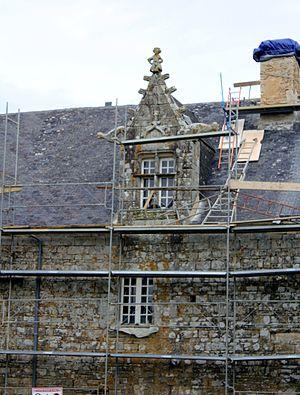
Manoir de Kergal This building is indexed in the Base Mérimée, a database of architectural heritage maintained by the French Ministry of Culture,
Le manoir de Kergal est un manoir français situé à Brandivy, dans le Morbihan, en région Bretagne.